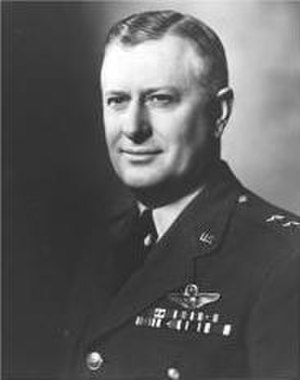
Blokaden af Berlin / Luftbroen
En afgørende faktor for luftbroens succes, US-General William H. Tunner.
Blokaden af Berlin var et forsøg fra sovjetisk side på at tvinge det af de vestallierede kontrollerede Vestberlin til at blive en del af den østlige sovjetiske besættelseszone. Blokaden fandt sted mellem 24. juni 1948 og 11. maj 1949 og var den foreløbige kulmination på den stigende antagonisme mellem de tidligere allierede fra 2. verdenskrig, på den ene side Sovjetunionen og på den anden side de vestallierede stater USA, Storbritannien og Frankrig. Som sådan blev krisen til en af de allerførste større konflikter i den kolde krig.